Murder of Glory Chau and Moon Siu

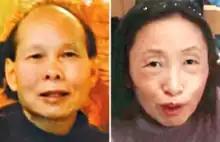
Glory Chau (left) and Moon Siu (right)

Glory Chau Wing-ki (aged 65) and Moon Siu Yuet-yee (aged 63) were a couple murdered in the Kok Cheung section of Tai Kok Tsui, Hong Kong, presumably on 1 March 2013. Their youngest son, Henry Chau Hoi-leung (29 at the time of the murder) and his friend Angus Tse Chun-kei (35 at the time of the murder), were indicted for the murder, which they initially denied being involved in. During Chau and Tse's interviews with the police, they admitted that after the murder, they chopped up the parents' dead bodies and cooked the remains with salt to make them look "like barbecue pork." They kept part of the remains in lunch boxes, which they stored in the refrigerator. The gruesome details of the murder sparked a huge amount of media coverage in Hong Kong.